Chester Place

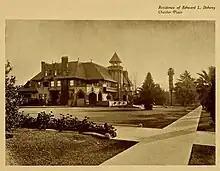
View of Edward L. Doheny home, circa 1904

Nathan Vail had become involved in a number of real estate speculations during the early 1880s, and eventually sold his personal lot north of Adams to Arizona Federal Judge Charles Silent. In 1899 Silent moved his family to Vail's old home north of Adams, and extended a private street south to 23rd Street, and subdivided the land into 23 lots on either side of the road. This subdivision represents the official founding of Chester Place, which could be seen behind the massive stone and steel gates that Vail had built to surround his home. Vail established the subdivision on January 21, 1899, and named the street after his son Chester, who graduated from Stanford University in 1907. The property was originally called Los Pimentos named after the pepper trees that lined the driveway.